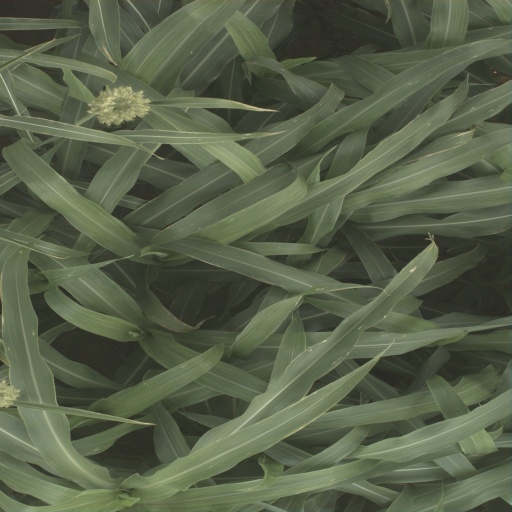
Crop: sorghum